National Environment Agency

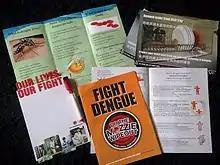
Marketing materials distributed to the public on dengue prevention

National Environment Agency (NEA) is a statutory board under the Ministry of Sustainability and the Environment of the Government of Singapore.